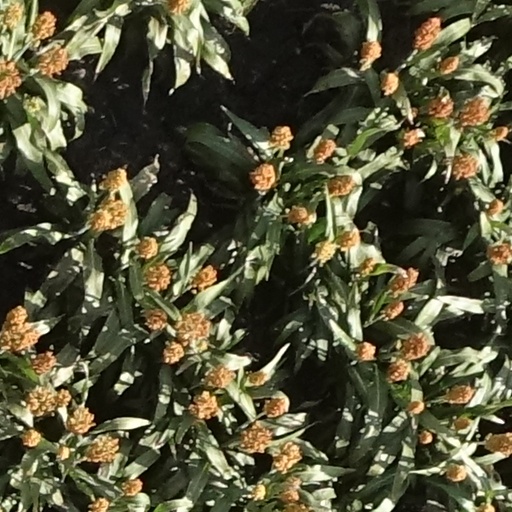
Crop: sorghum